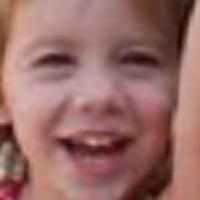
Age group: age 01-10